Urethra

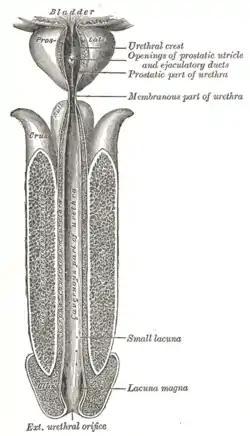
The human male urethra laid open on its anterior (upper) surface

In the human male, the urethra is on average long and opens at the end of the external urethral meatus.